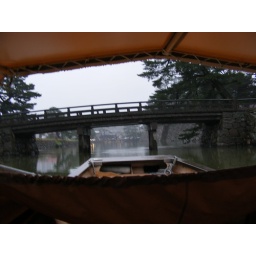
Matsue. The tour boat we where on had it's roof lower to pass under the bridges.